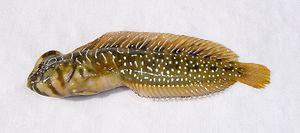
Un Blennie paon (Salaria pavo) mâle, pris dans la mer Noire. L'animal a été pris rapidement en photo sur un fond humide pour ne pas abimer sa peau, puis relâché. Ce poisson est capable de changer de couleur, à la façon d'un caméléon. Русский: Salaria pavo (Risso, 1810). Морская собачка-павлин, самец. Эта забавная хищная рыба выловлена в Черном море. В качестве фона использована мокрая материя, для того, чтобы не повредить кожу рыбы. После очень короткой фотосессии рыба была отпущена назад в море. Эта рыба способна менять окраску, подобно хамелеону. Координаты вылова рыбы и этой фотографии идентичны. Latina: Salaria pavo
La Blennie paon est un poisson de la famille des Blenniidae qui se rencontre dans l'Atlantique Est, des côtes françaises jusqu'à celles du Maroc mais également en Méditerranée, en mer Noire et dans le canal de Suez.